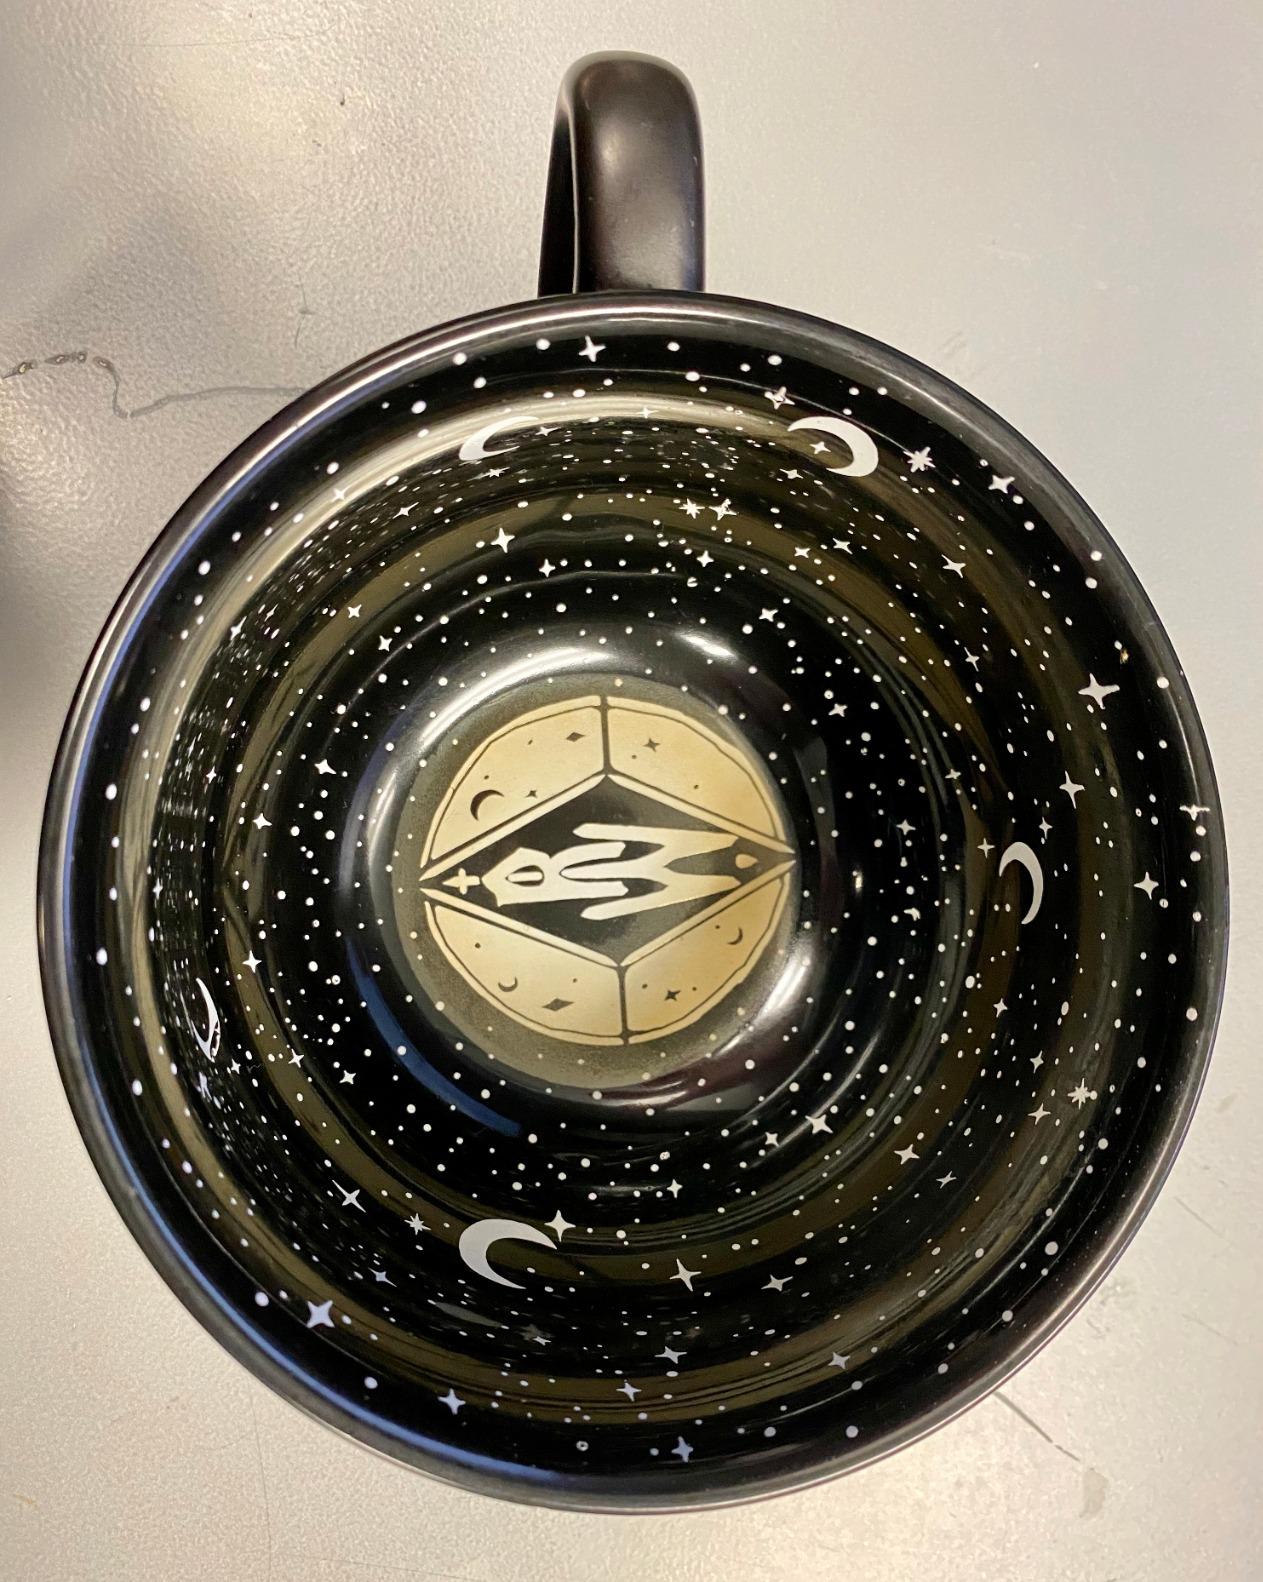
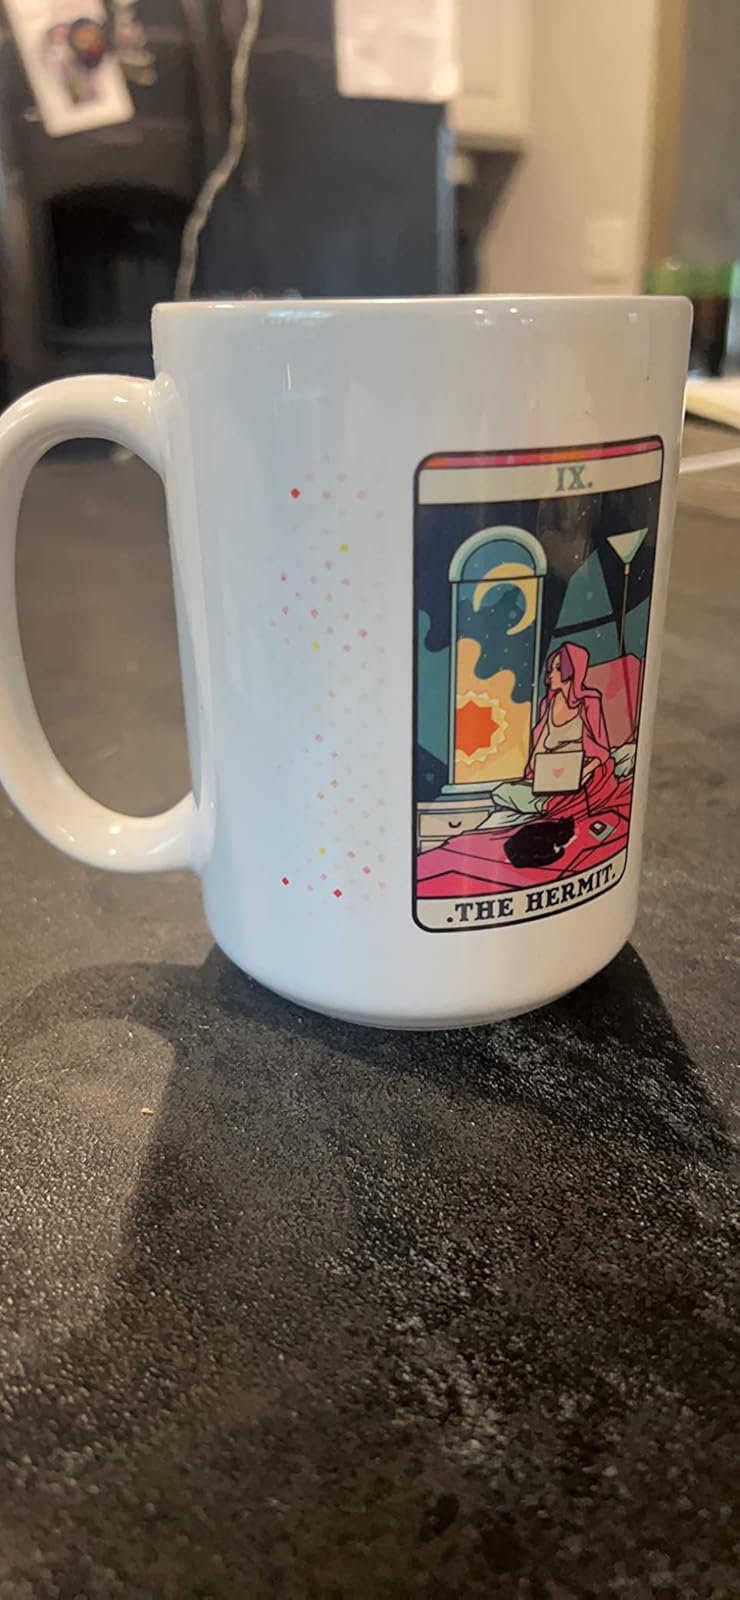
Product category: items_mug
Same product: no